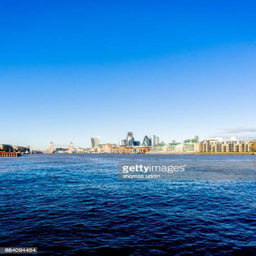
river and the city skyline against sunny blue sky